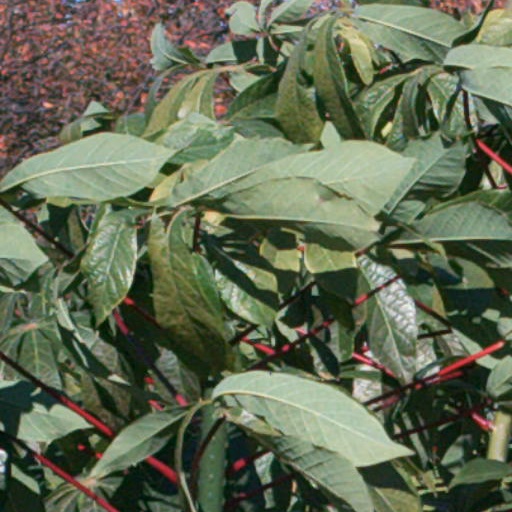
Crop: cassava